Dazzler (weapon)

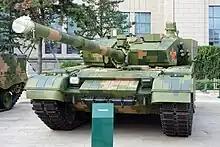
JD-3 laser dazzler on Type 99A tank. The dazzler can be seen at the top-right, located behind the gunner thermal sight.

Weapons designed to cause permanent blindness are banned by the 1995 United Nations Protocol on Blinding Laser Weapons. Dazzlers intended to cause temporary blindness or disorientation fall outside this protocol.